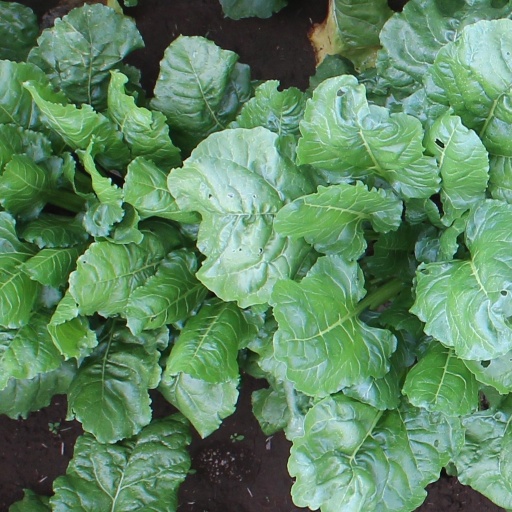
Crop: sugar beet